Jindřich Svoboda (footballer)

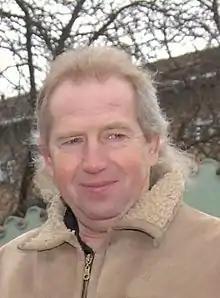
Svoboda in 2009

Jindřich Svoboda (born 14 September 1952 in Adamov) is a Czech football player. He played for Czechoslovakia.